Love Equality

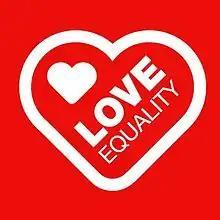
Love Equality logo

Love Equality is an advocacy organisation composed of six different civic society and LGBT charities to pursue the legalisation of same-sex marriage in Northern Ireland. Love Equality primarily operates within Northern Ireland and is led by National Union of Students-Union of Students in Ireland, Amnesty International, Rainbow Project, Irish Congress of Trade Unions, Cara-Friend and Here NI. It is the main campaigning organisation for marriage equality in Northern Ireland.